Palau de les Arts Reina Sofía

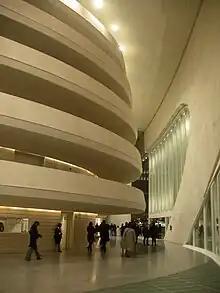
Foyer to the main hall of Palau de les Arts

From its inception in 2005 until early 2015, administration of the company was under the General Directorship of Helga Schmidt, formerly of London's Royal Opera House from 1973 to 1981. Schmidt attracted some major artists to be involved with the Palau. Among them is Zubin Mehta, who leads an annual music and opera festival, the "Festival del Mediterráneo", which began in 2007; the late Lorin Maazel, who became music director of the company before his death; and Plácido Domingo, who brought his Operalia competition to the Palau in October 2007, and performs there regularly ("Cyrano de Bergerac" in 2007, "Iphigénie en Tauride" in 2008, "Die Walküre" in 2009, etc.). He has appeared with the company every season since its creation.